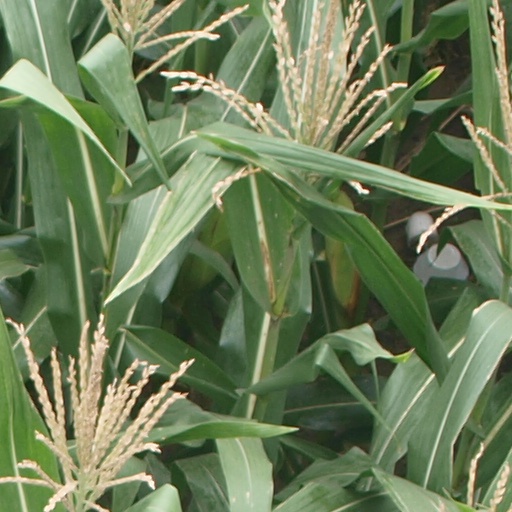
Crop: maize; corn